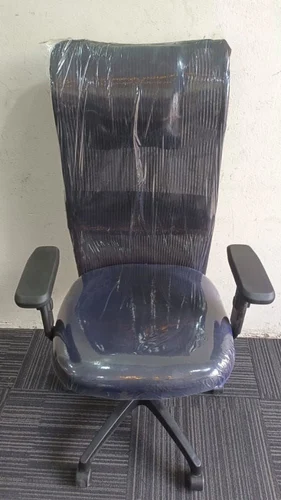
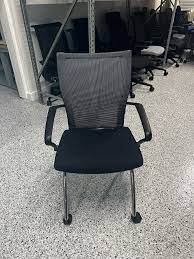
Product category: items_chair
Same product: no